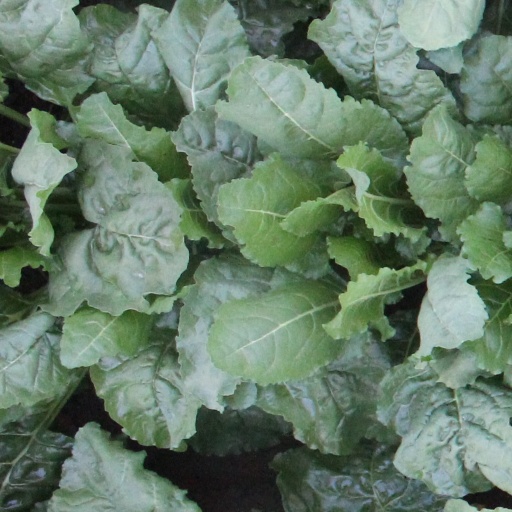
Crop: sugar beet